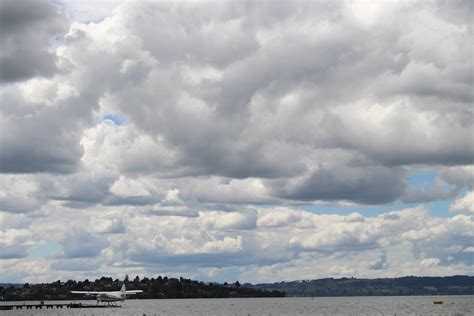
Weather: cloudy or overcast